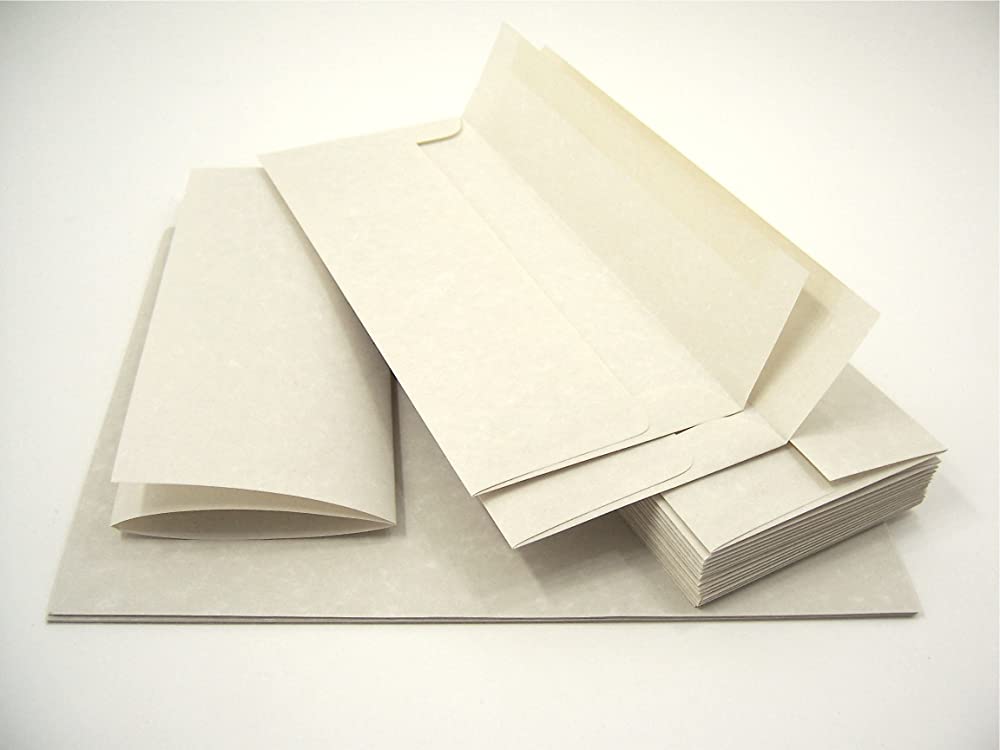
Waste category: paper